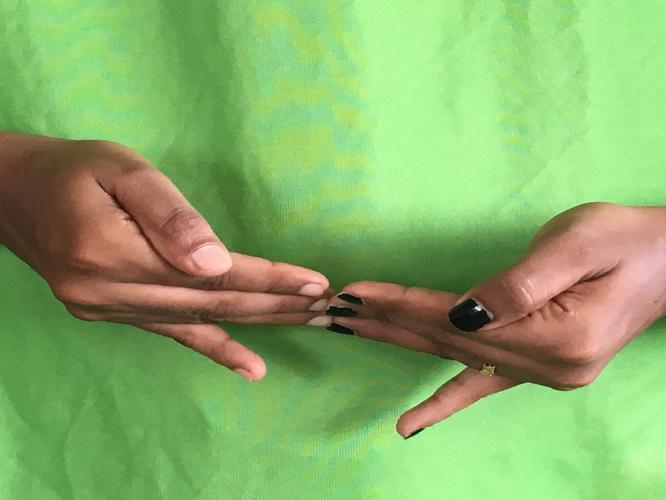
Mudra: Khatva
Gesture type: double_hand